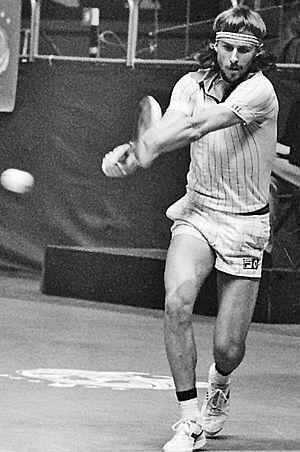
Borg McEnroe est un film suédo-finno-danois réalisé par Janus Metz Pedersen, sorti en 2017. Il s'agit d'un film biographique sur la rivalité entre les deux tennismen Björn Borg et John McEnroe en 1980.
Les Internationaux de France, ou Tournoi de Roland-Garros, ou plus simplement Roland-Garros par métonymie, est un tournoi de tennis sur terre battue créé en 1925 et qui se tient annuellement depuis 1928 à Paris, dans le stade Roland-Garros. Il succède au Championnat de France créé en 1891. Organisé par la Fédération française de tennis, il se déroule sur la dernière semaine de mai et la première semaine de juin. Il est l'un des quatre tournois du Grand Chelem, le deuxième dans le calendrier après l'Open d'Australie en janvier. Suivent le tournoi de Wimbledon, dernière semaine de juin et première semaine de juillet, puis l'US Open en août. Dans le monde du tennis à majorité anglophone, le tournoi est aussi connu sous le nom de French Open depuis 1968, première année de l'ère Open.